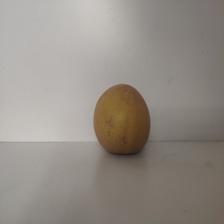
Size: Large